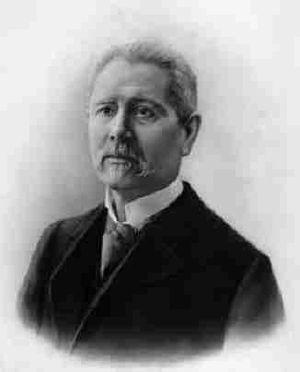
La proclamation de la République portugaise est le résultat du coup d'État organisé par le Parti républicain portugais. Plus connue sous le nom de Révolution du 5 octobre 1910, elle met fin à la monarchie constitutionnelle et installe un régime républicain au Portugal.
Les conférences du Casino désignent une série de conférences réalisées lors du printemps 1871 dans le Casino de Lisbonne. Elles sont organisées à l'initiative du poète Antero de Quental, qui insuffle au sein de ce qu'on nomme le Groupe du Cénacle, un enthousiasme révolutionnaire largement influencé par les idées de Proudhon.